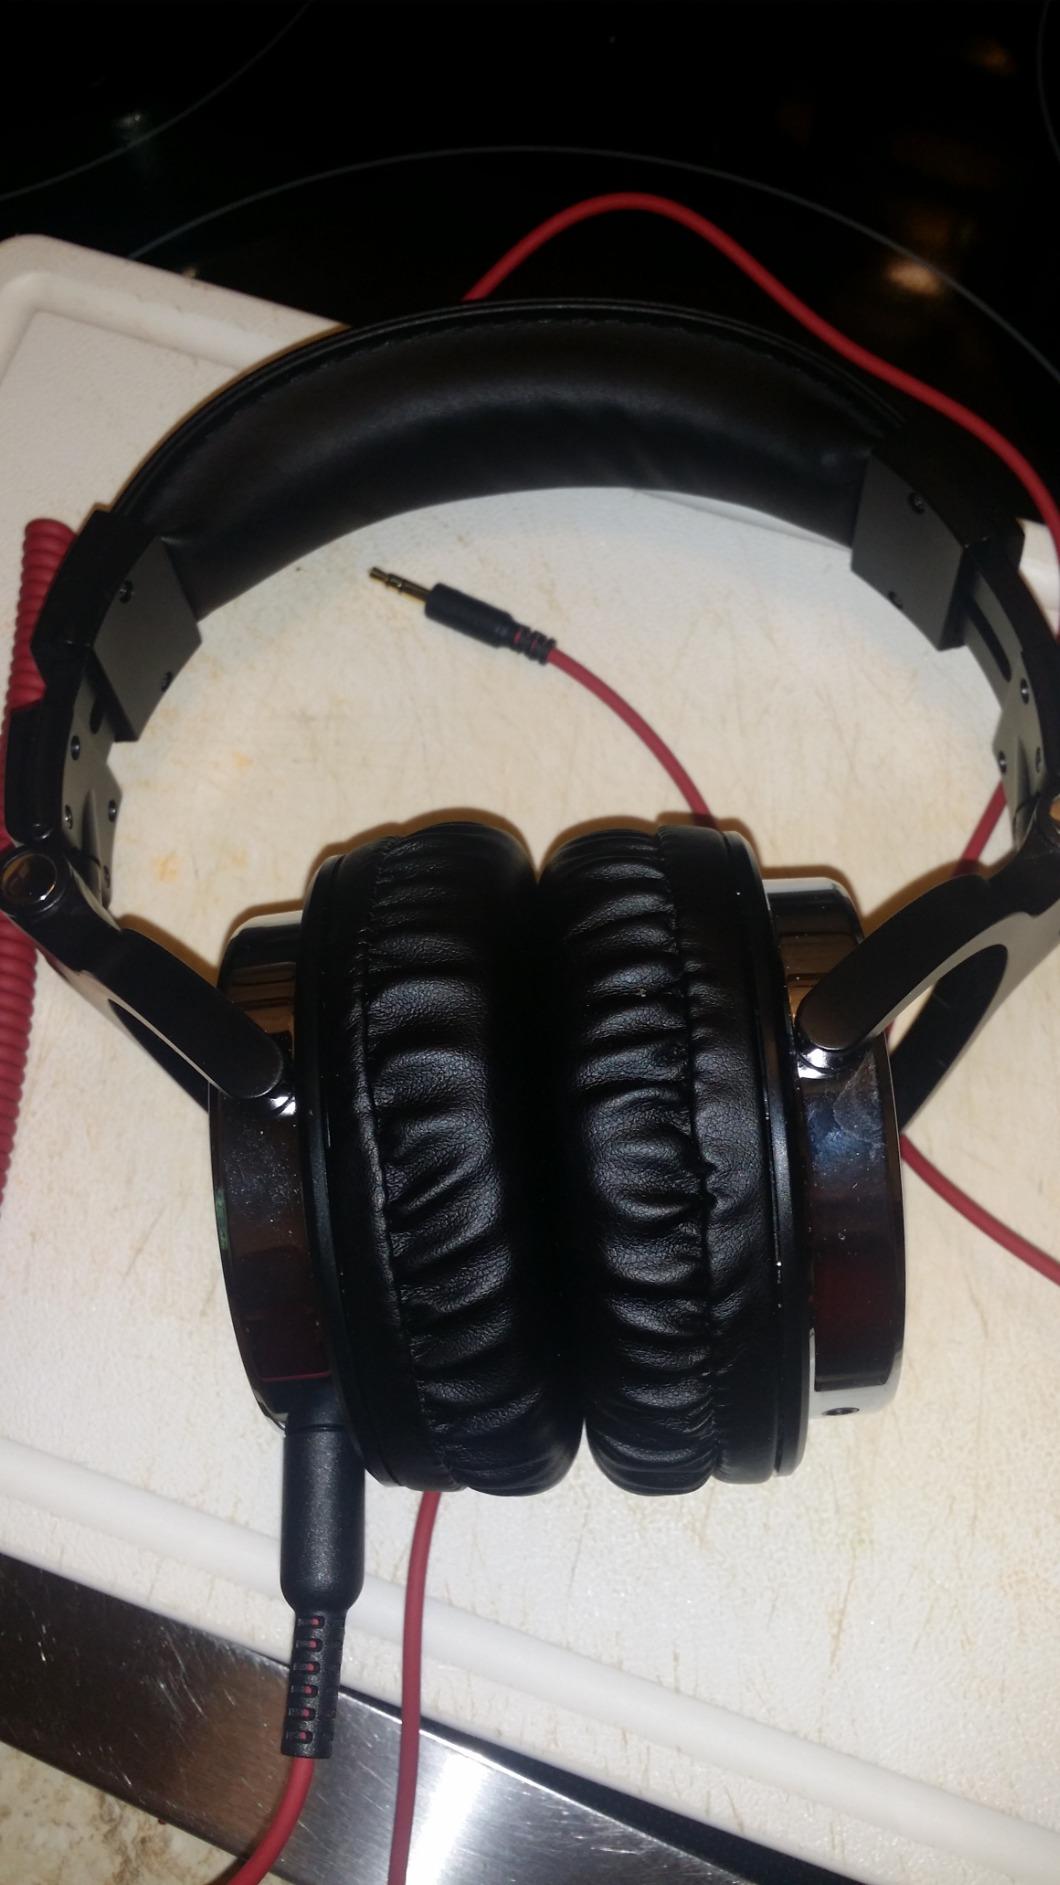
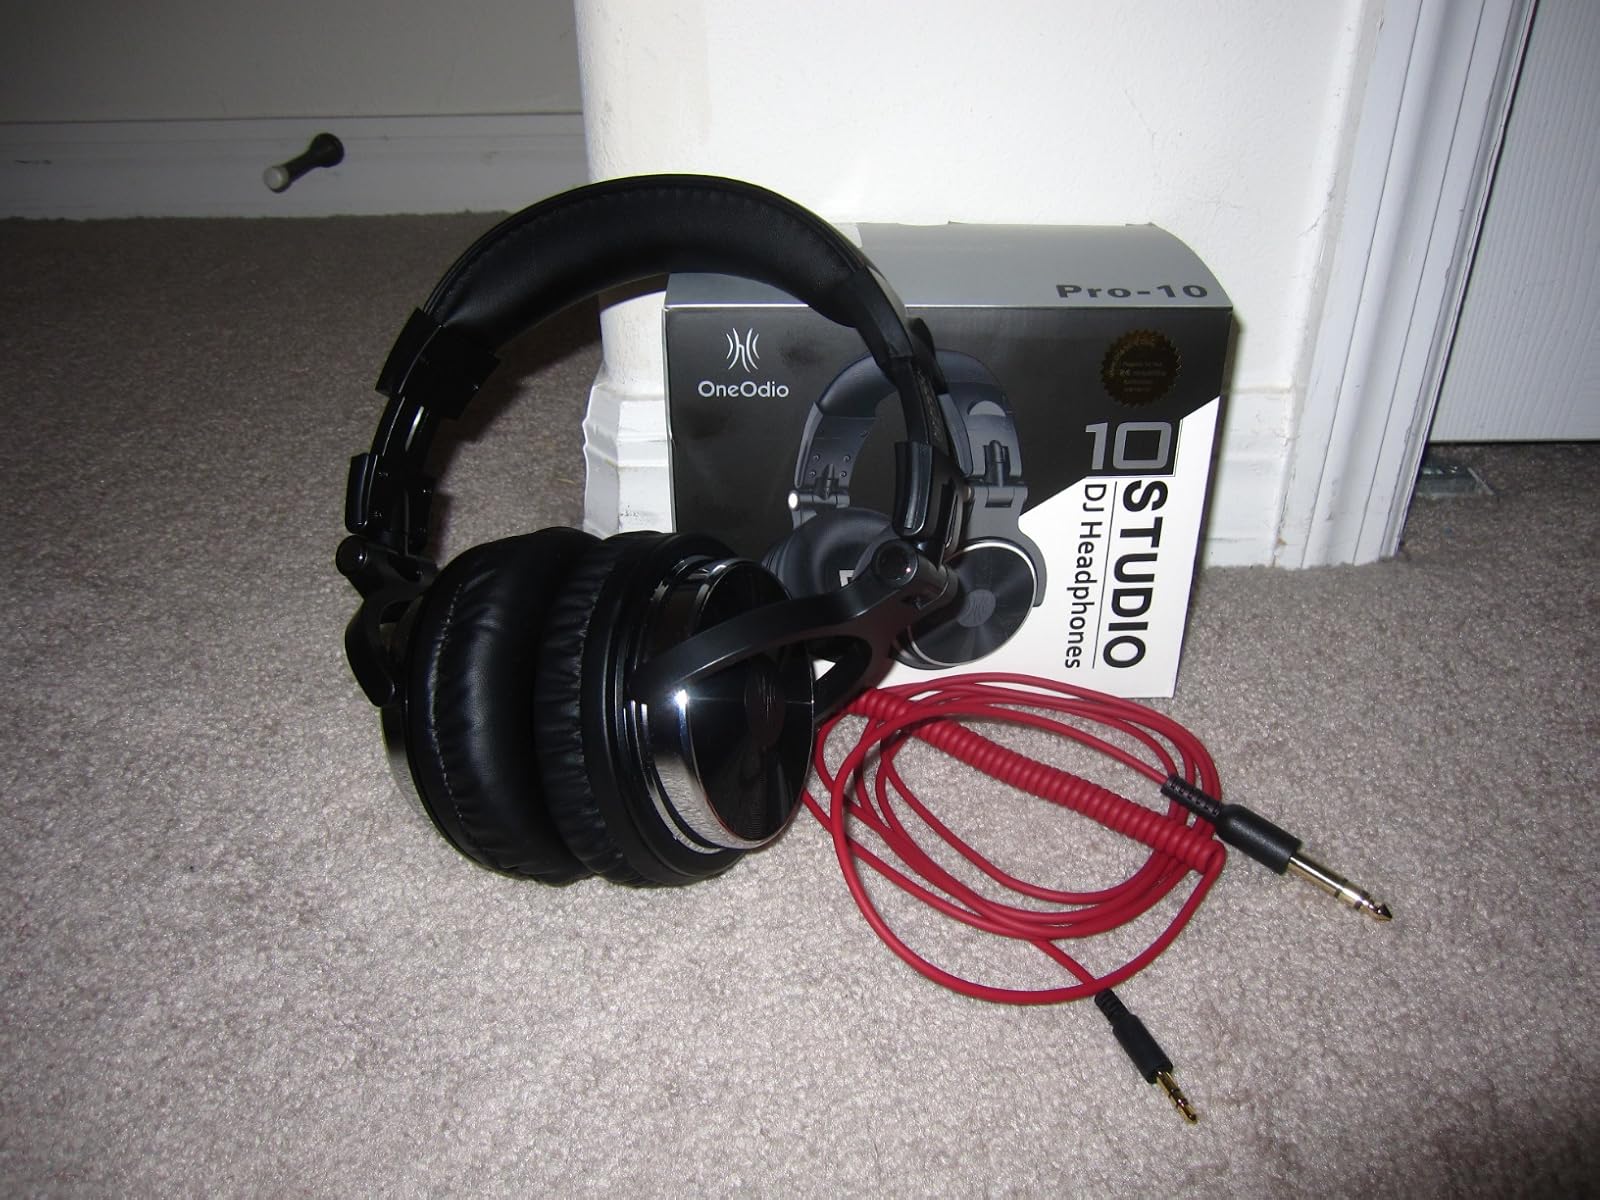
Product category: headphones
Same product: yes